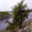
Label: pine_tree